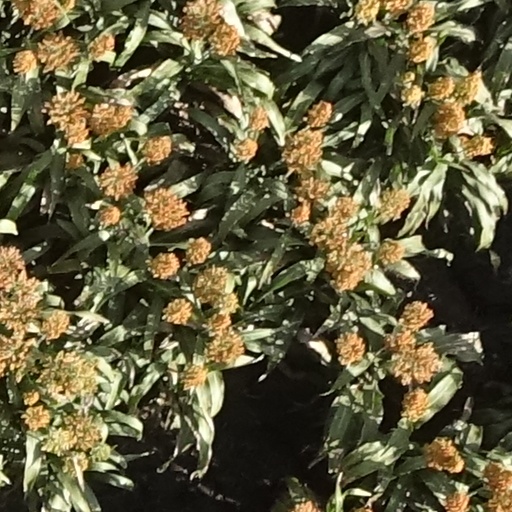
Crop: sorghum